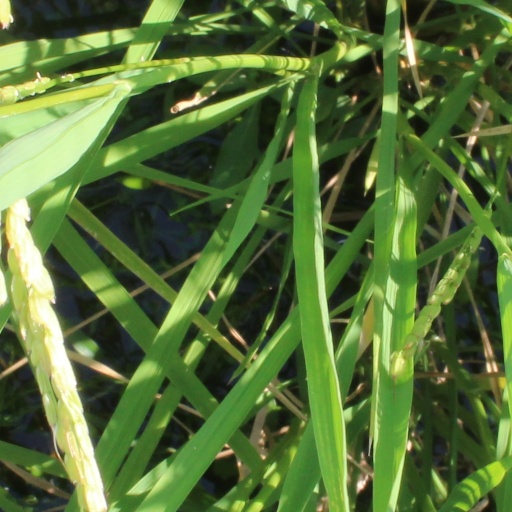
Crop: rice